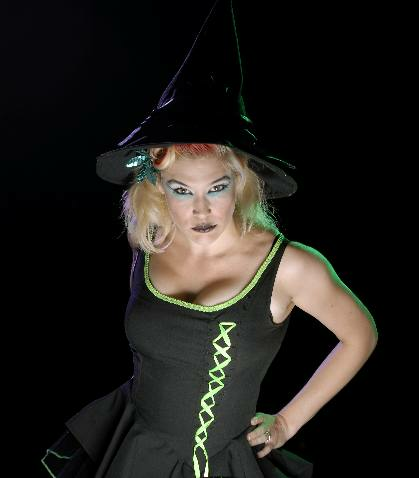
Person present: Yes